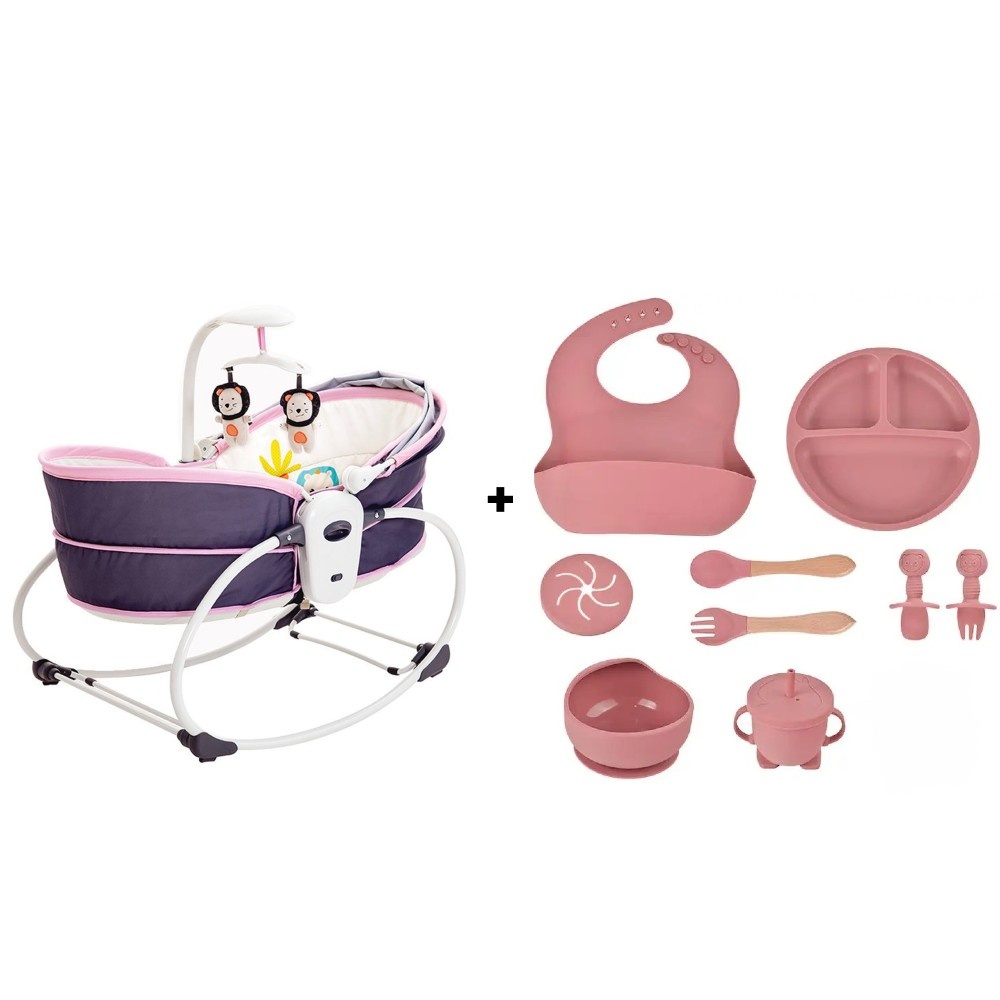
Pachet 2 în 1 pentru Bebeluși: Balansoar Electric 5 în 1 Mastela Roz + Set Hrănire 10 Piese Silicon | Confort și Siguranță de la Naștere
Pachet Premium Roz – Relaxare Inteligentă & Diversificare Completă | Balansoar 5 în 1 Mastela + Set 10 Piese Hrănire Silicon Tot ce ai nevoie pentru o bebelușă fericită și o mamă liniștită! Transformă rutina zilnică într-o experiență mai ușoară și mai plăcută cu acest pachet complet format din două produse esențiale: Balansoarul Multifuncțional 5 în 1 Mastela Roz și Setul de 10 piese pentru diversificare din silicon, roz . Ideal de la naștere și până la primii pași, acest combo îmbină eleganța, funcționalitatea și siguranța într-un singur pachet. 1. Balansoar Electric 5 în 1 Mastela Roz – Funcționalitate Avansată, Design Elegant O singură achiziție, 5 funcții esențiale pentru bebelușul tău: Balansoar electric ultra-silențios cu niveluri de legănare personalizabile Scaun ergonomic pentru hrănire și joacă – ideal pentru mesele zilnice Pătuț portabil și confortabil , perfect pentru somnul oriunde, oricând Leagăn manual controlabil – pentru conexiuni liniștitoare părinte-copil Scaun de relaxare reglabil – susține corect coloana micuței tale Caracteristici inteligente și de siguranță : Ham în 5 puncte pentru protecție completă Materiale hipoalergenice, respirabile și lavabile Telecomandă inclusă , plus redare muzică via Bluetooth/USB Bară cu jucării detașabilă și plasă anti-țânțari Design pliabil, ușor de transportat – ideal pentru părinții activi Potrivit pentru bebeluși 0-3 ani (max. 15 kg) Alimentare prin USB sau baterii 2. Set 10 Piese Hrănire Silicon pentru Bebeluși – Culoare Roz Pastel Un set complet, sigur și elegant pentru începutul diversificării! Conține: 1 x baveta reglabilă din silicon 1 x farfurie cu ventuză antiderapantă 1 x bol cu ventuză 2 x cești multifuncționale 2 x linguri (silicon + lemn) 2 x furculițe (silicon + lemn) 1 x capac de rezervă Fabricat din silicon alimentar 100% , moale, durabil, non-toxic Fără BPA, PVC, ftalați, plumb sau metale grele Ușor de curățat manual sau în mașina de spălat vase Ventuzele asigură stabilitate pe orice suprafață Beneficii ale acestui pachet complet: Un cadou ideal pentru proaspete mămici sau baby shower Culoare roz pastel, elegantă și modernă – perfectă pentru fetițe Soluție completă pentru primele luni de viață: somn, joacă și hrănire Economie de timp și bani – două produse esențiale într-un singur pachet Comandă acum Pachetul „Roz Premium” și creează un mediu sigur, elegant și funcțional pentru micuța ta prin fiecare etapă – de la primele legănări până la primele mese! Stoc limitat!
Brand: MASTELA
Category: Baby & Toddler > Baby Toys & Activity Equipment > Baby Bouncers & Rockers > Baby Bouncers